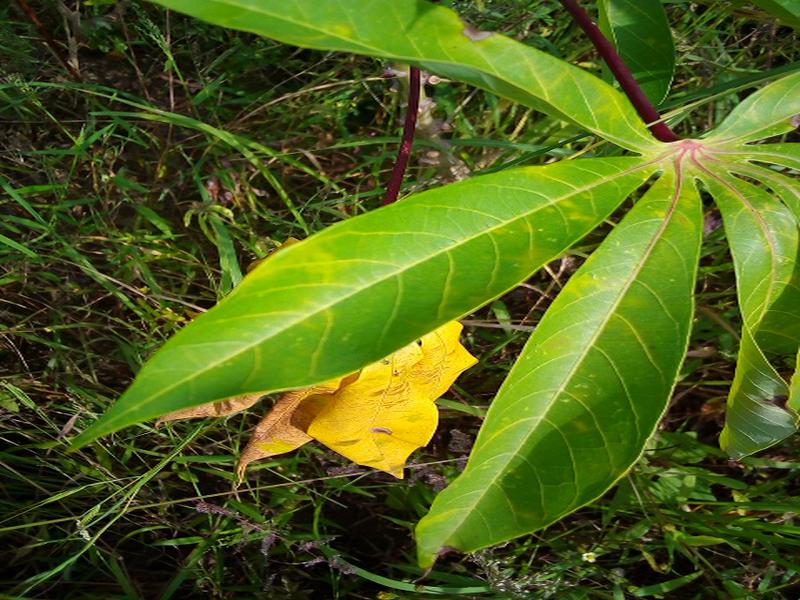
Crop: cassava
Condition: brown_streak_disease